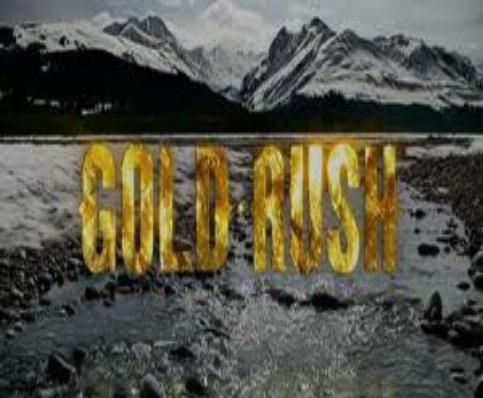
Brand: Gold Rush
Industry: Leisure